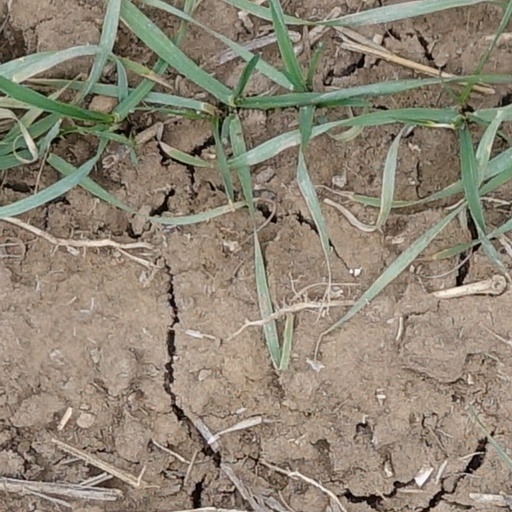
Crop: wheat